Ontario Highway 2

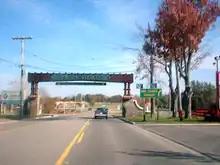
The Gananoque welcome arch, facing east towards the remaining provincial portion of Highway2

Portions of what became Highway2 served as early settlement trails, post roads and stagecoach routes. While the arrival of the railroad in the mid-19th century diminished the importance of the route, the advent of the bicycle and later the automobile renewed interest in roadbuilding. A segment of Highway2 between Pickering and Port Hope was the first section of roadway assumed by the newly-formed Department of Public Highways (DPHO) on August21, 1917. By the end of 1920, the department had taken over roads connecting Windsor with the Quebec boundary at Rivière-Beaudette, which it would number as Provincial Highway2 in the summer of 1925. In 1930, the DPHO was renamed the Department of Highways (DHO), and provincial highways became King's Highways. By this time, it was one of the dominant transportation arteries across southern Ontario and was long.